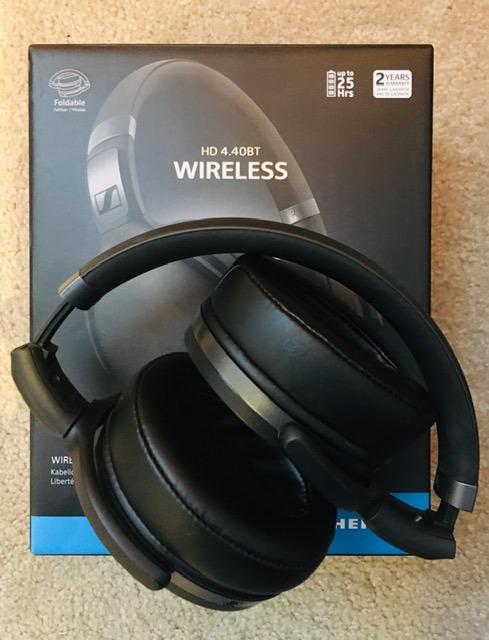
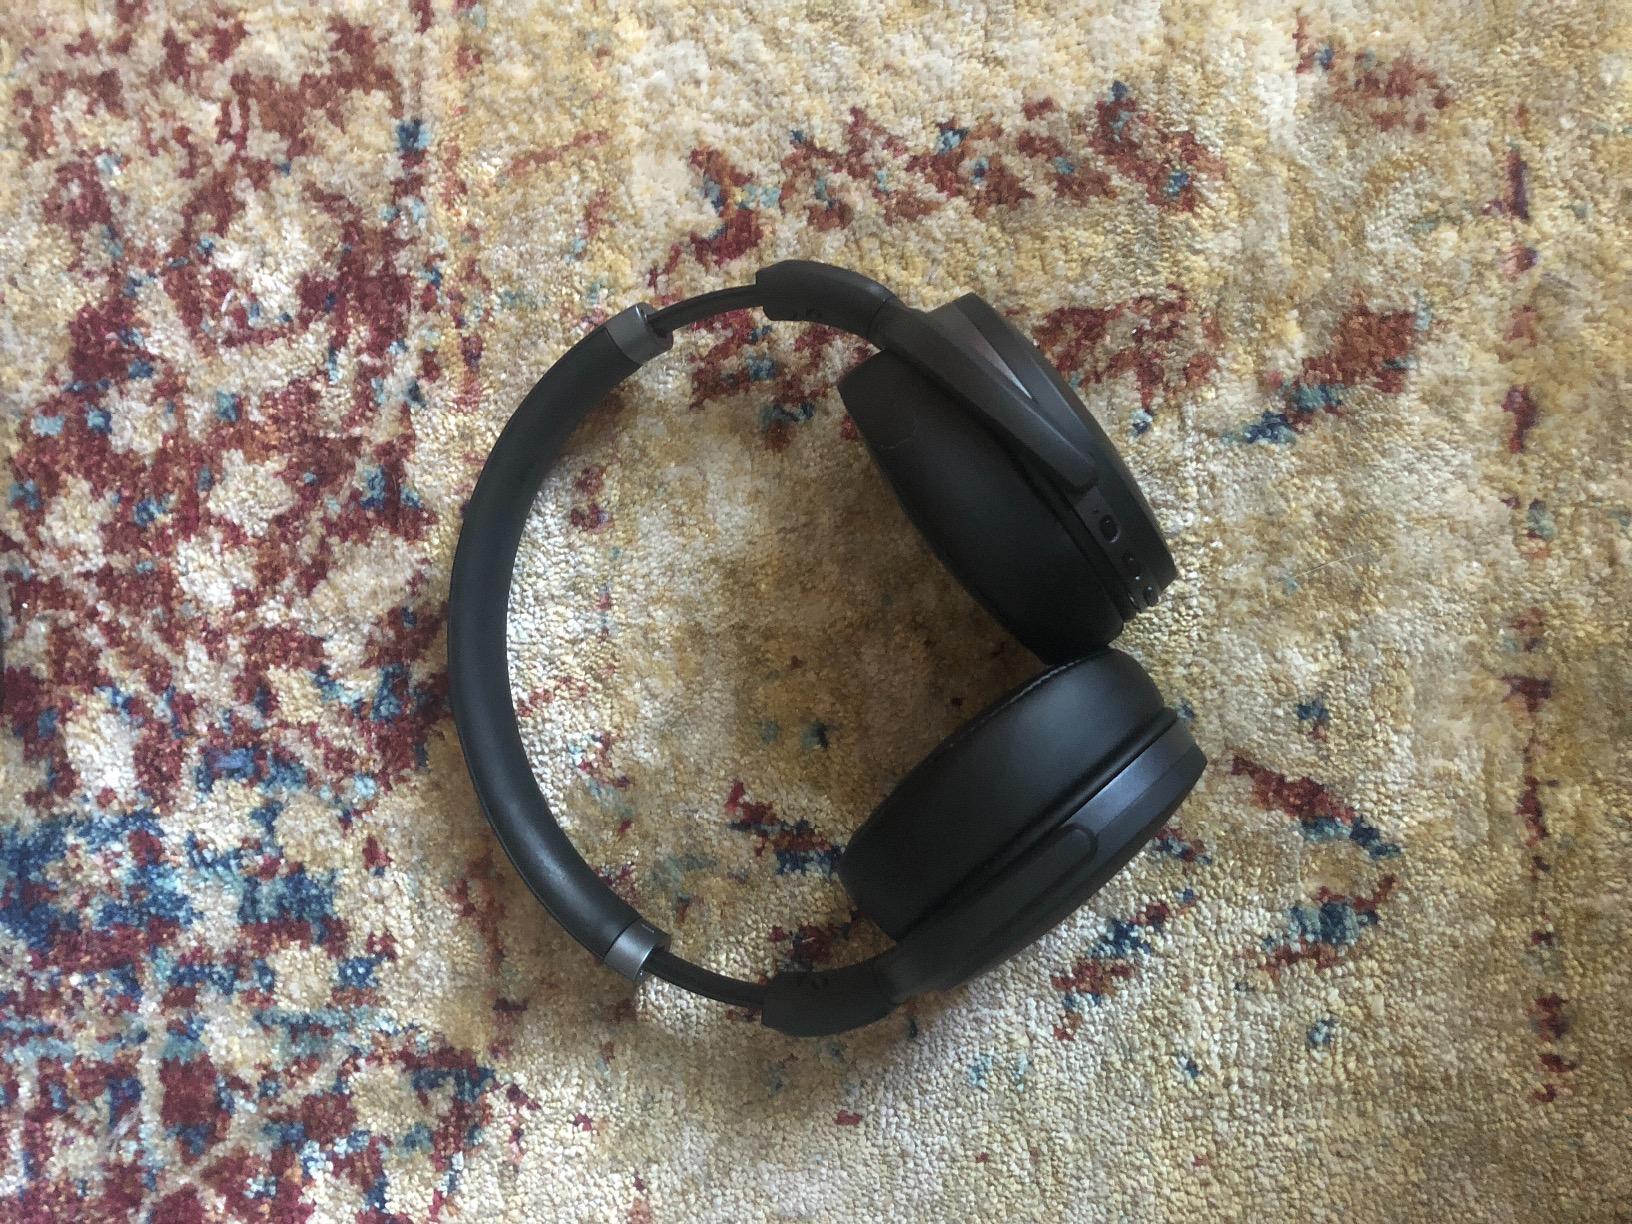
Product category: headphones
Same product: yes